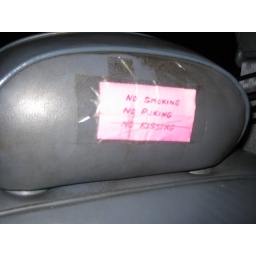
this cabbie wants to get his sign in the paper